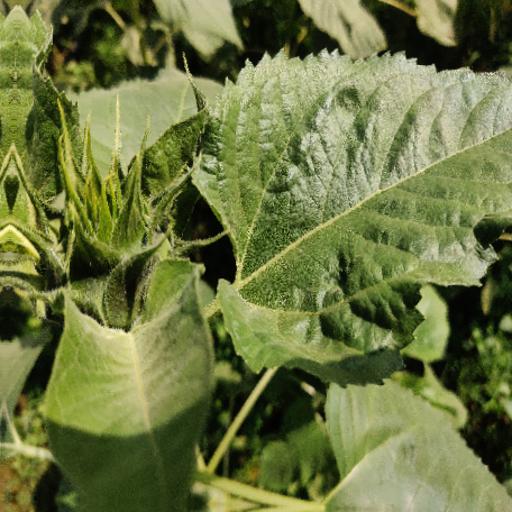
Label: Fresh_leaf